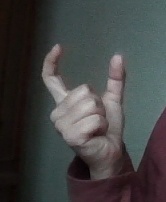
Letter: nun